Culture of Jordan

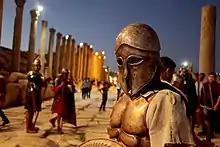
Jerash Festival, 2018

The culture of Jordan is based on Arabic and Islamic elements. Jordan stands at the intersection of the three continents of the ancient world, lending it geographic and population diversity. Notable aspects of the culture include the traditional music and clothing of Jordan and interest in sports. These include football and basketball as well as other sports such as equestrianism, fencing, karate, swimming, and table tennis.